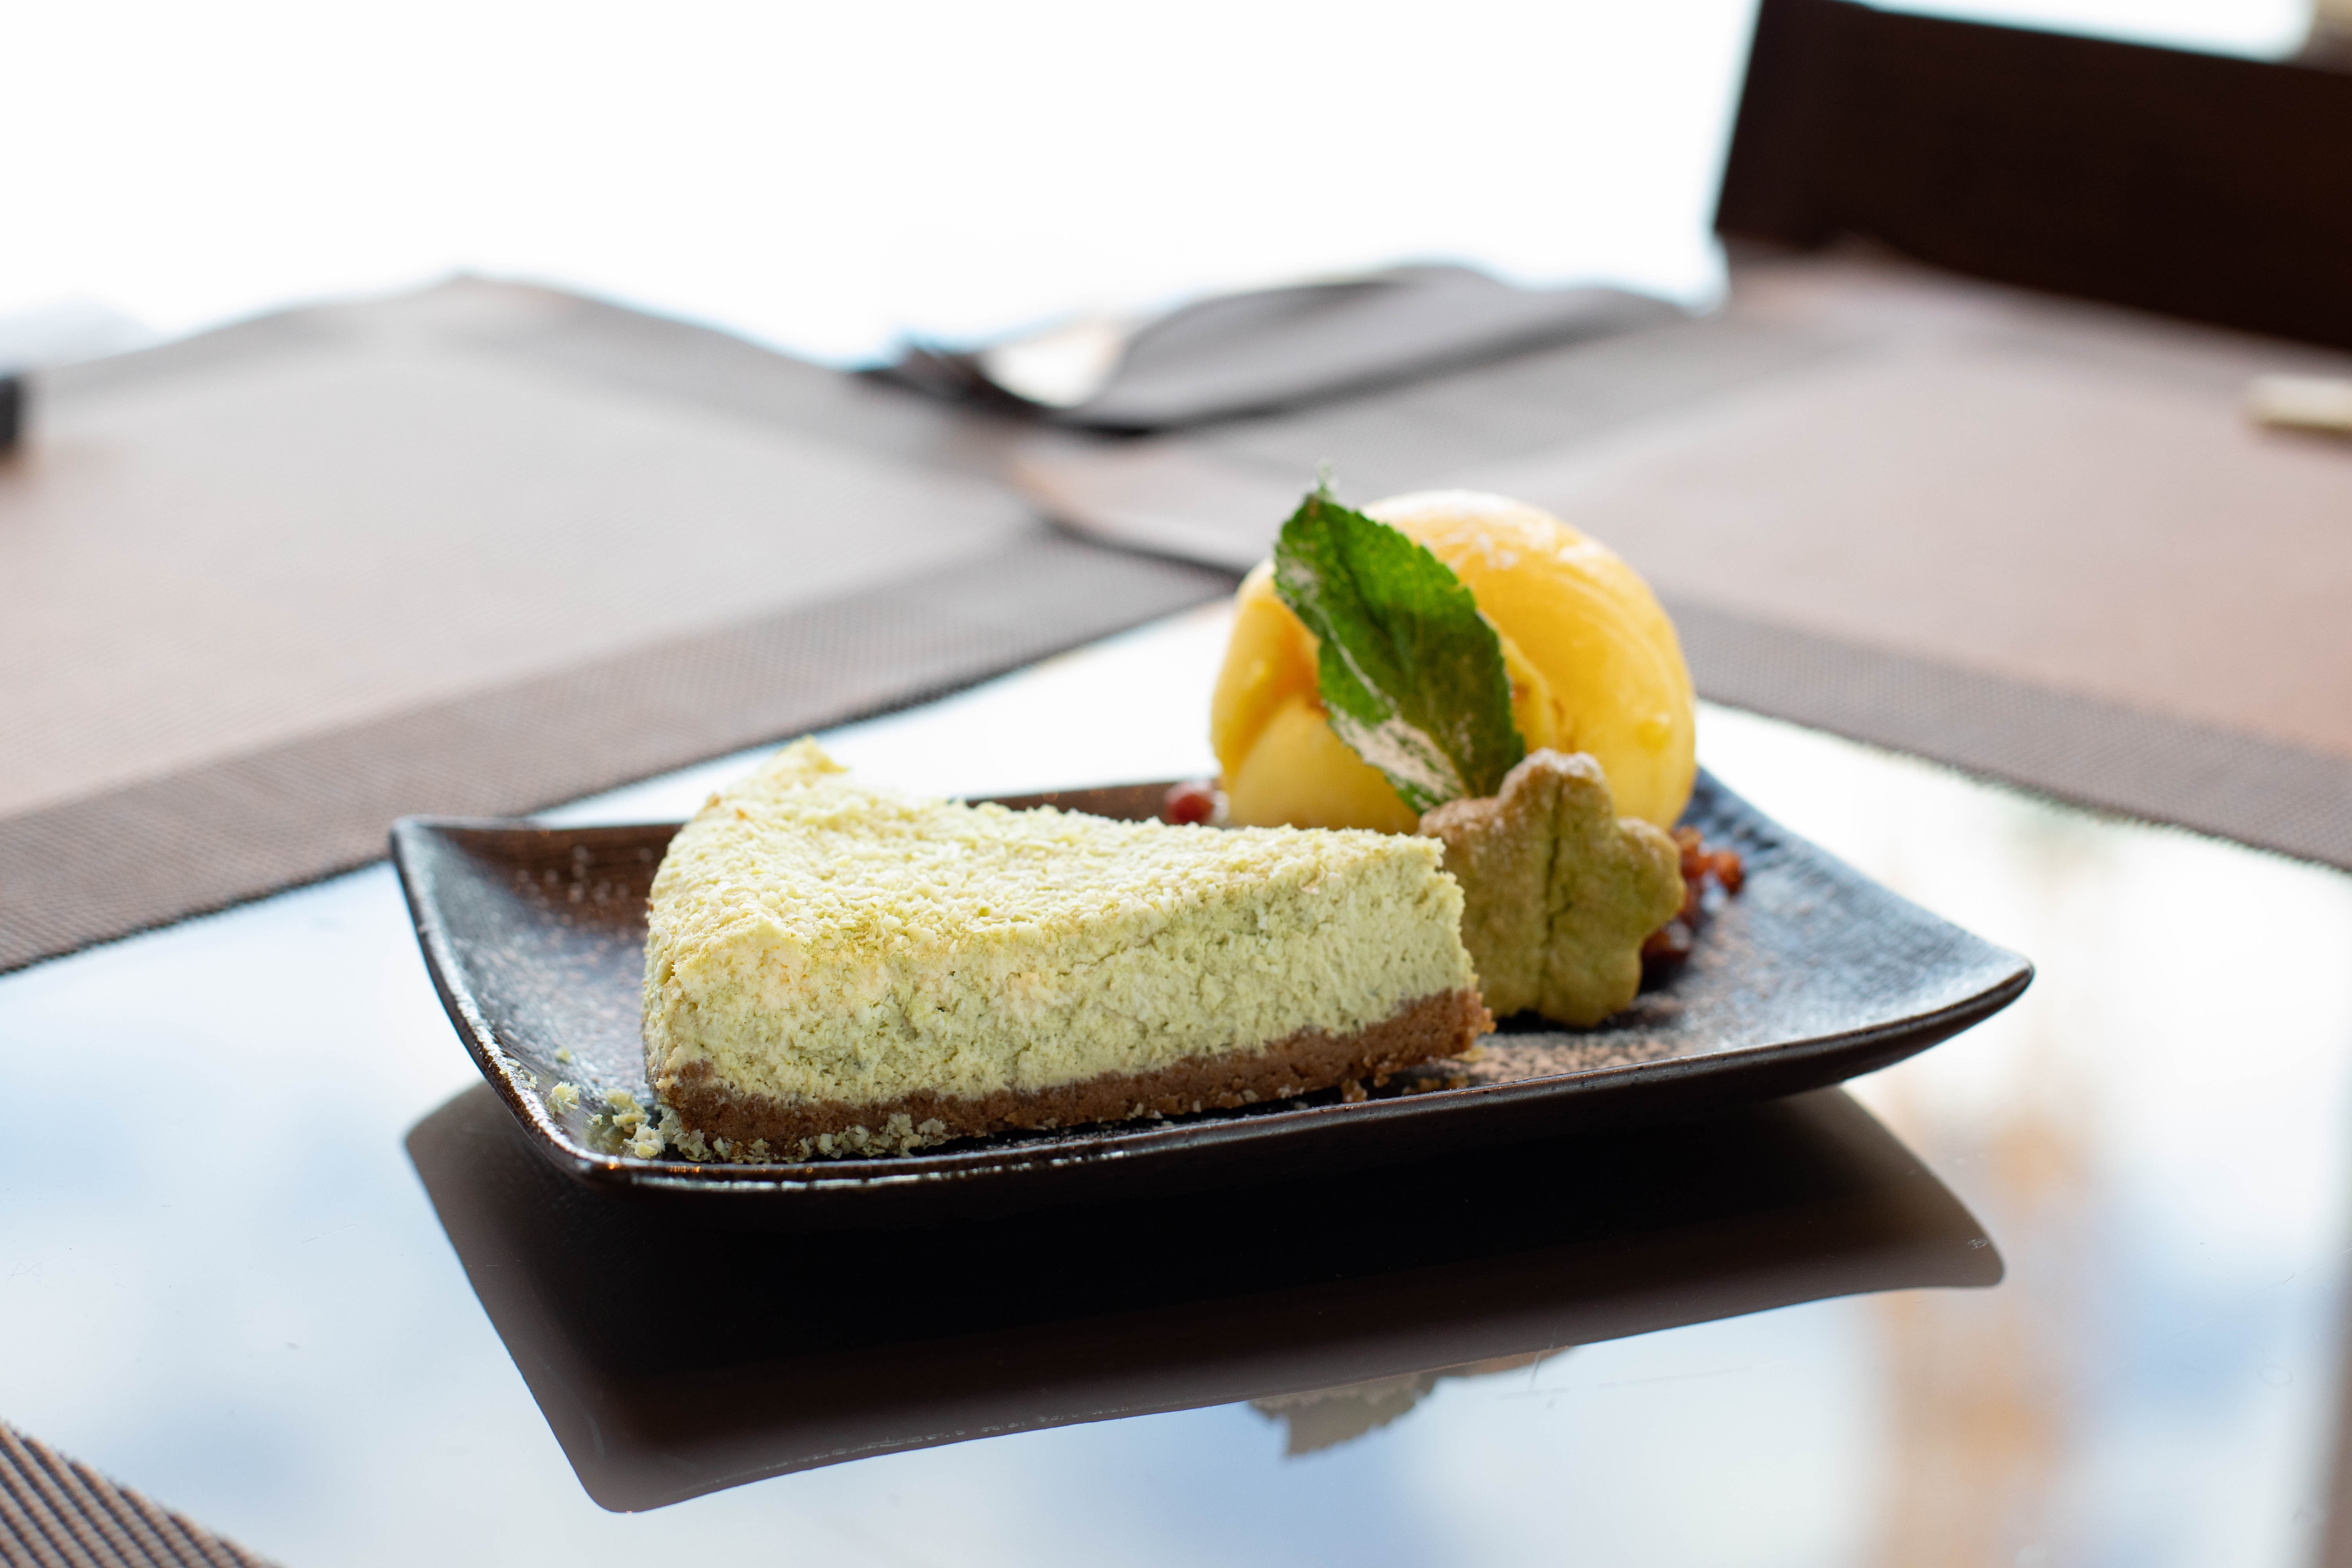
food, dish, cuisine, ingredient, cheesecake, dessert, la carte food, produce, baked goods, sweetness, semifreddo, recipe, finger food, lime, frozen dessert